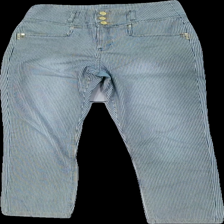
View: front
Type: Trousers
Category: Ladies
Brand: Flash
Colors: Blue, White
Material: 100% cott
Pattern: Striped
Cut: Regular
Size: 38
Stains: Minor
Price range: <50
Recommended usage: Export